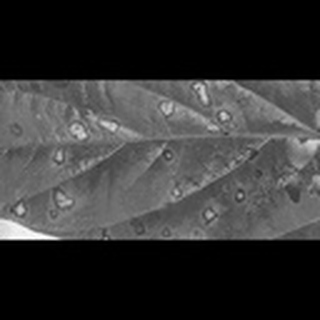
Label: cotton_target_spot